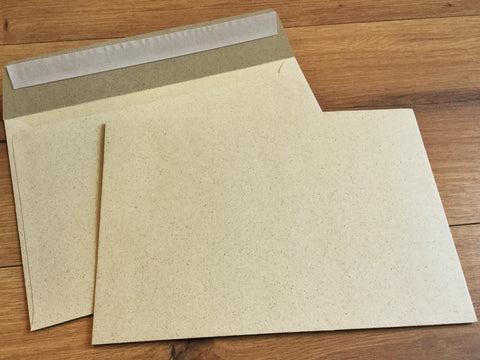
Waste category: paper